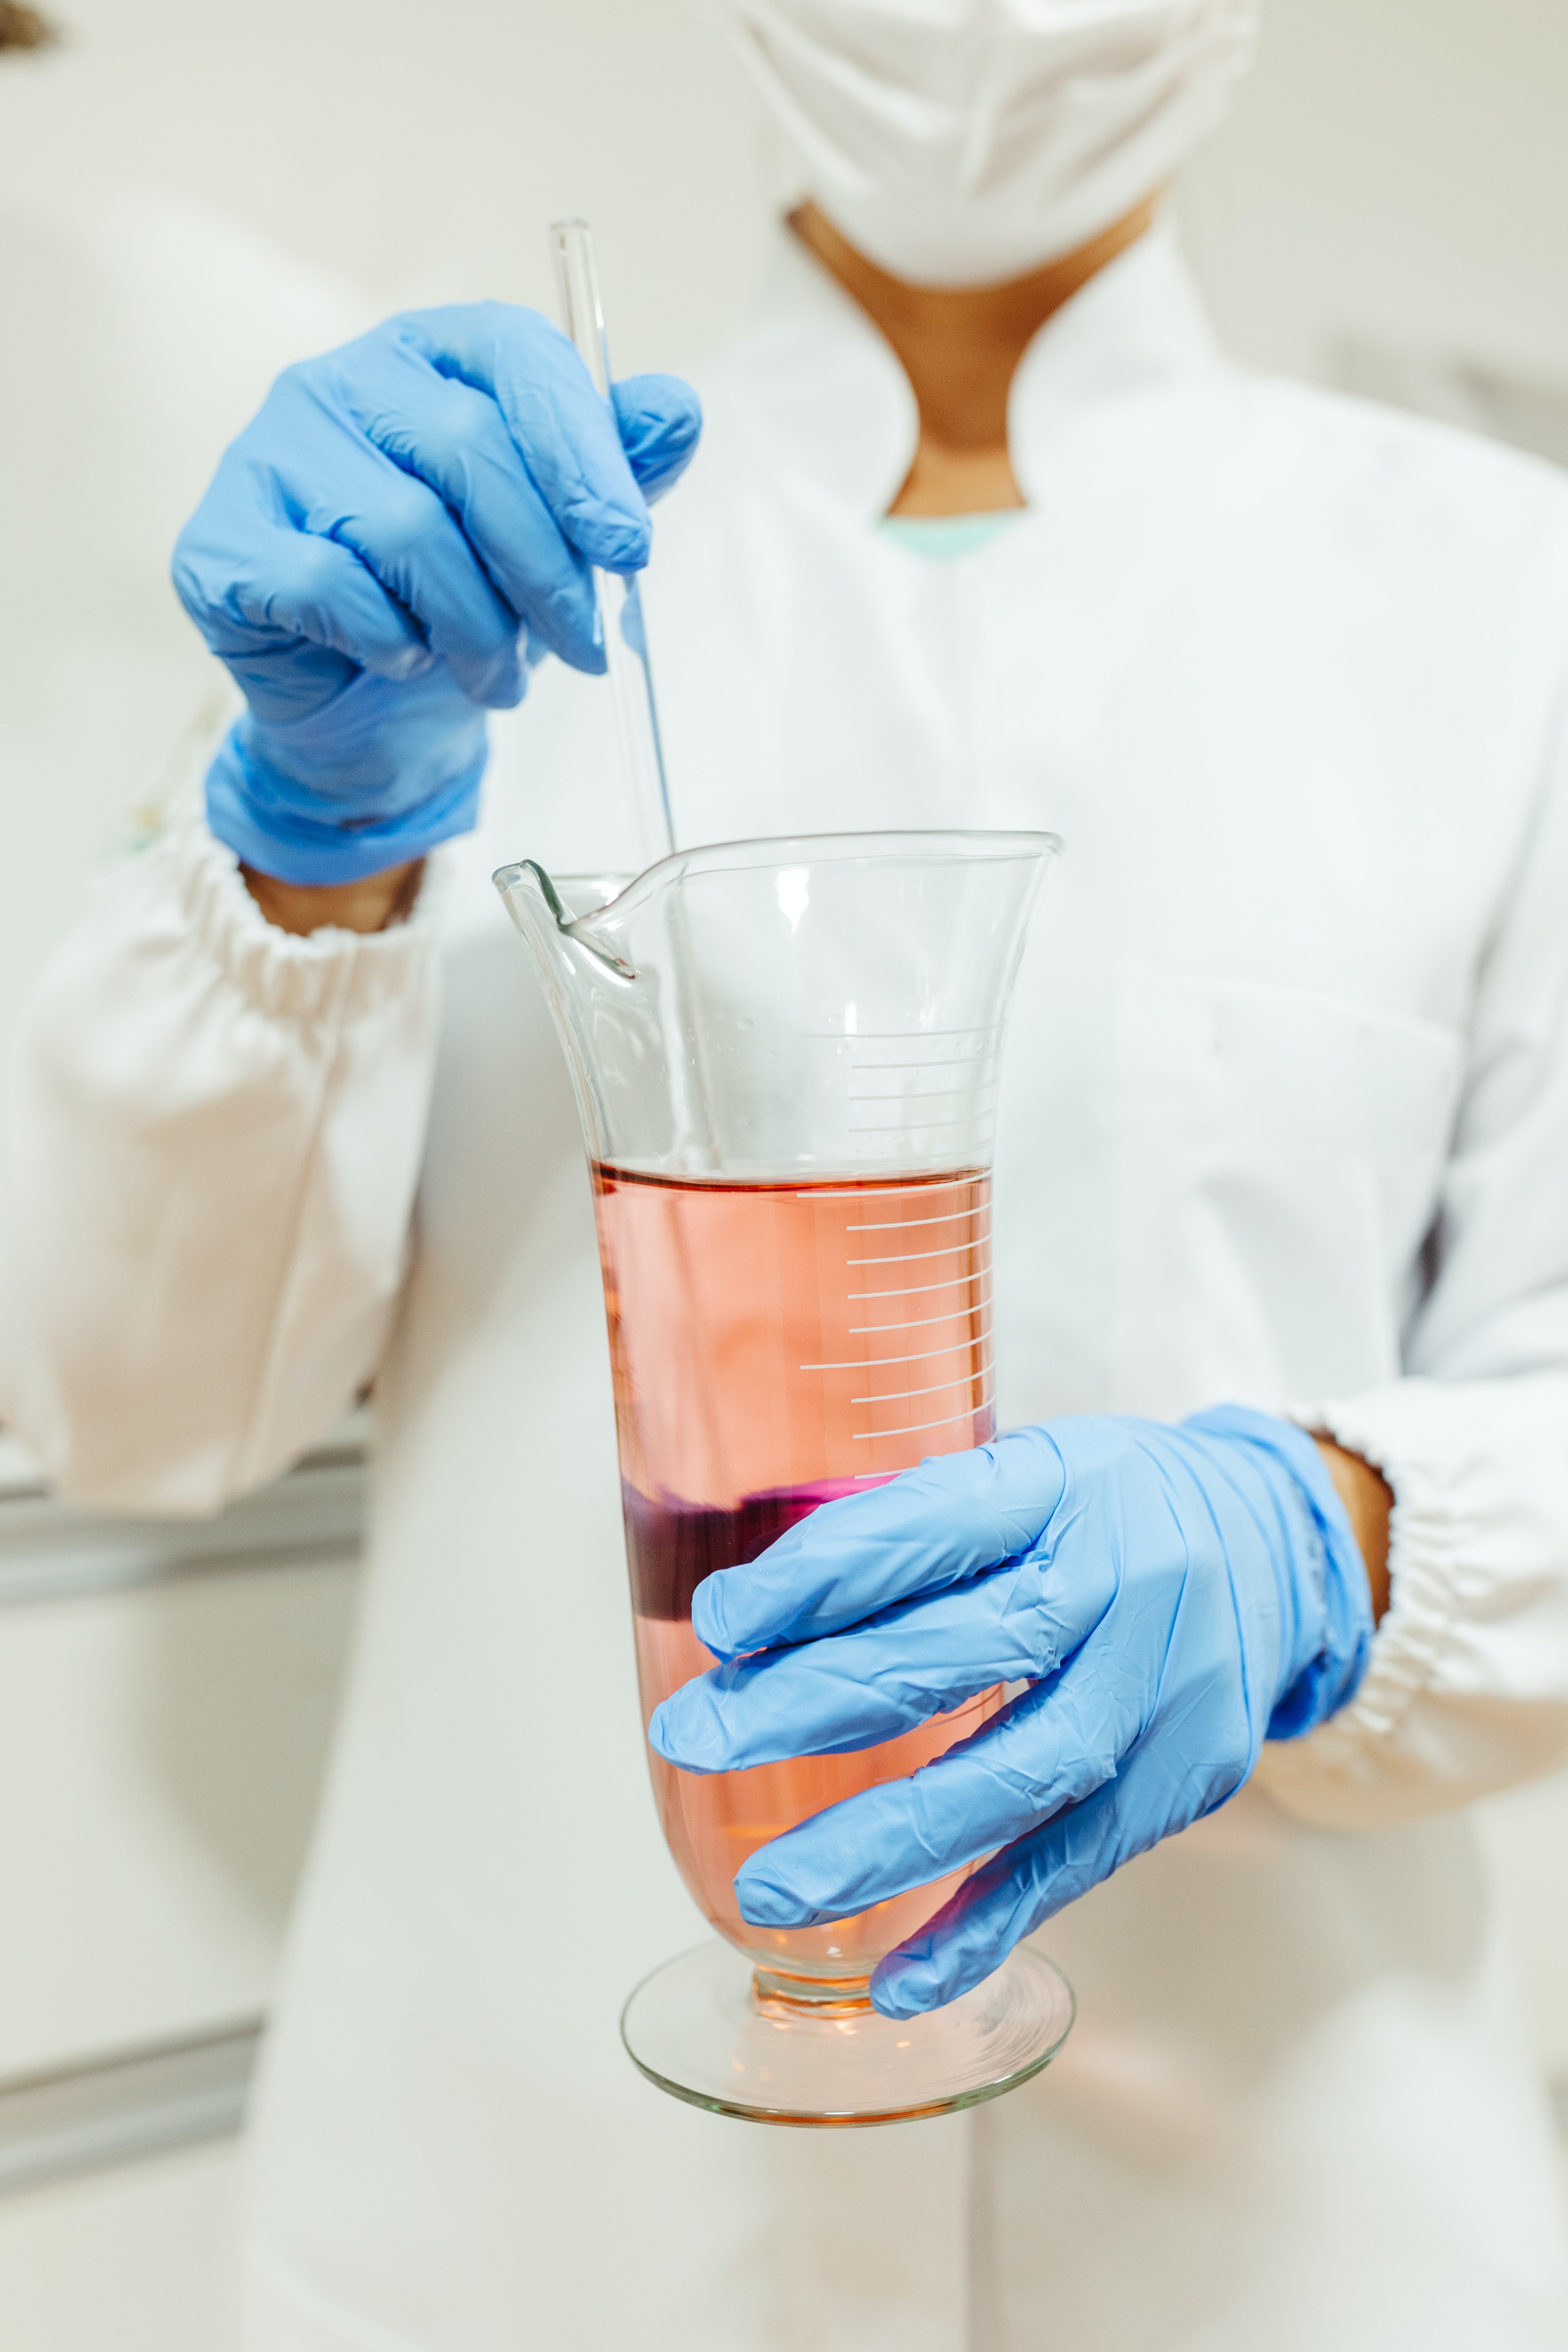
medical, hand, liquid, drinkware, product, blue, azure, fluid, gesture, chemistry, finger, drink, solution, science, research, tableware, glass, electric blue, laboratory equipment, scientist, laboratory, distilled beverage, ingredient, juice, plastic, Research institute, job, machine, barware, champagne stemware, chemist